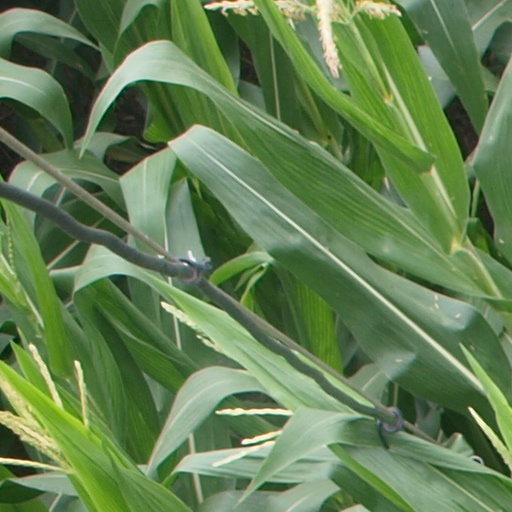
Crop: maize; corn